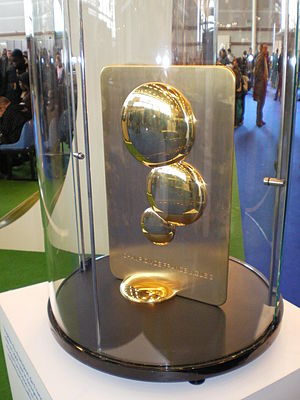
Ligue 2
Ligue 2 er den næsthøjeste liga i det franske fodboldsystem, og bliver kontrolleret af Frankrigs fodboldforbund. Ligaen består af 20 klubber, og når sæsonen er slut bliver de tre bedst placerede rykket op i landets bedste række, Ligue 1. De tre dårligst placerede bliver degraderet til det tredjebedste niveau, Championnat National.